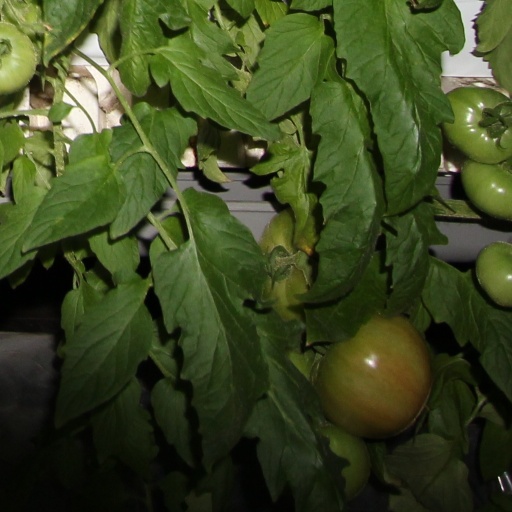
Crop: tomato